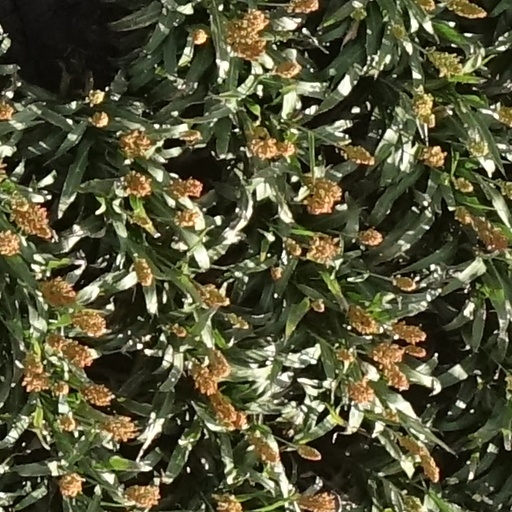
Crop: sorghum